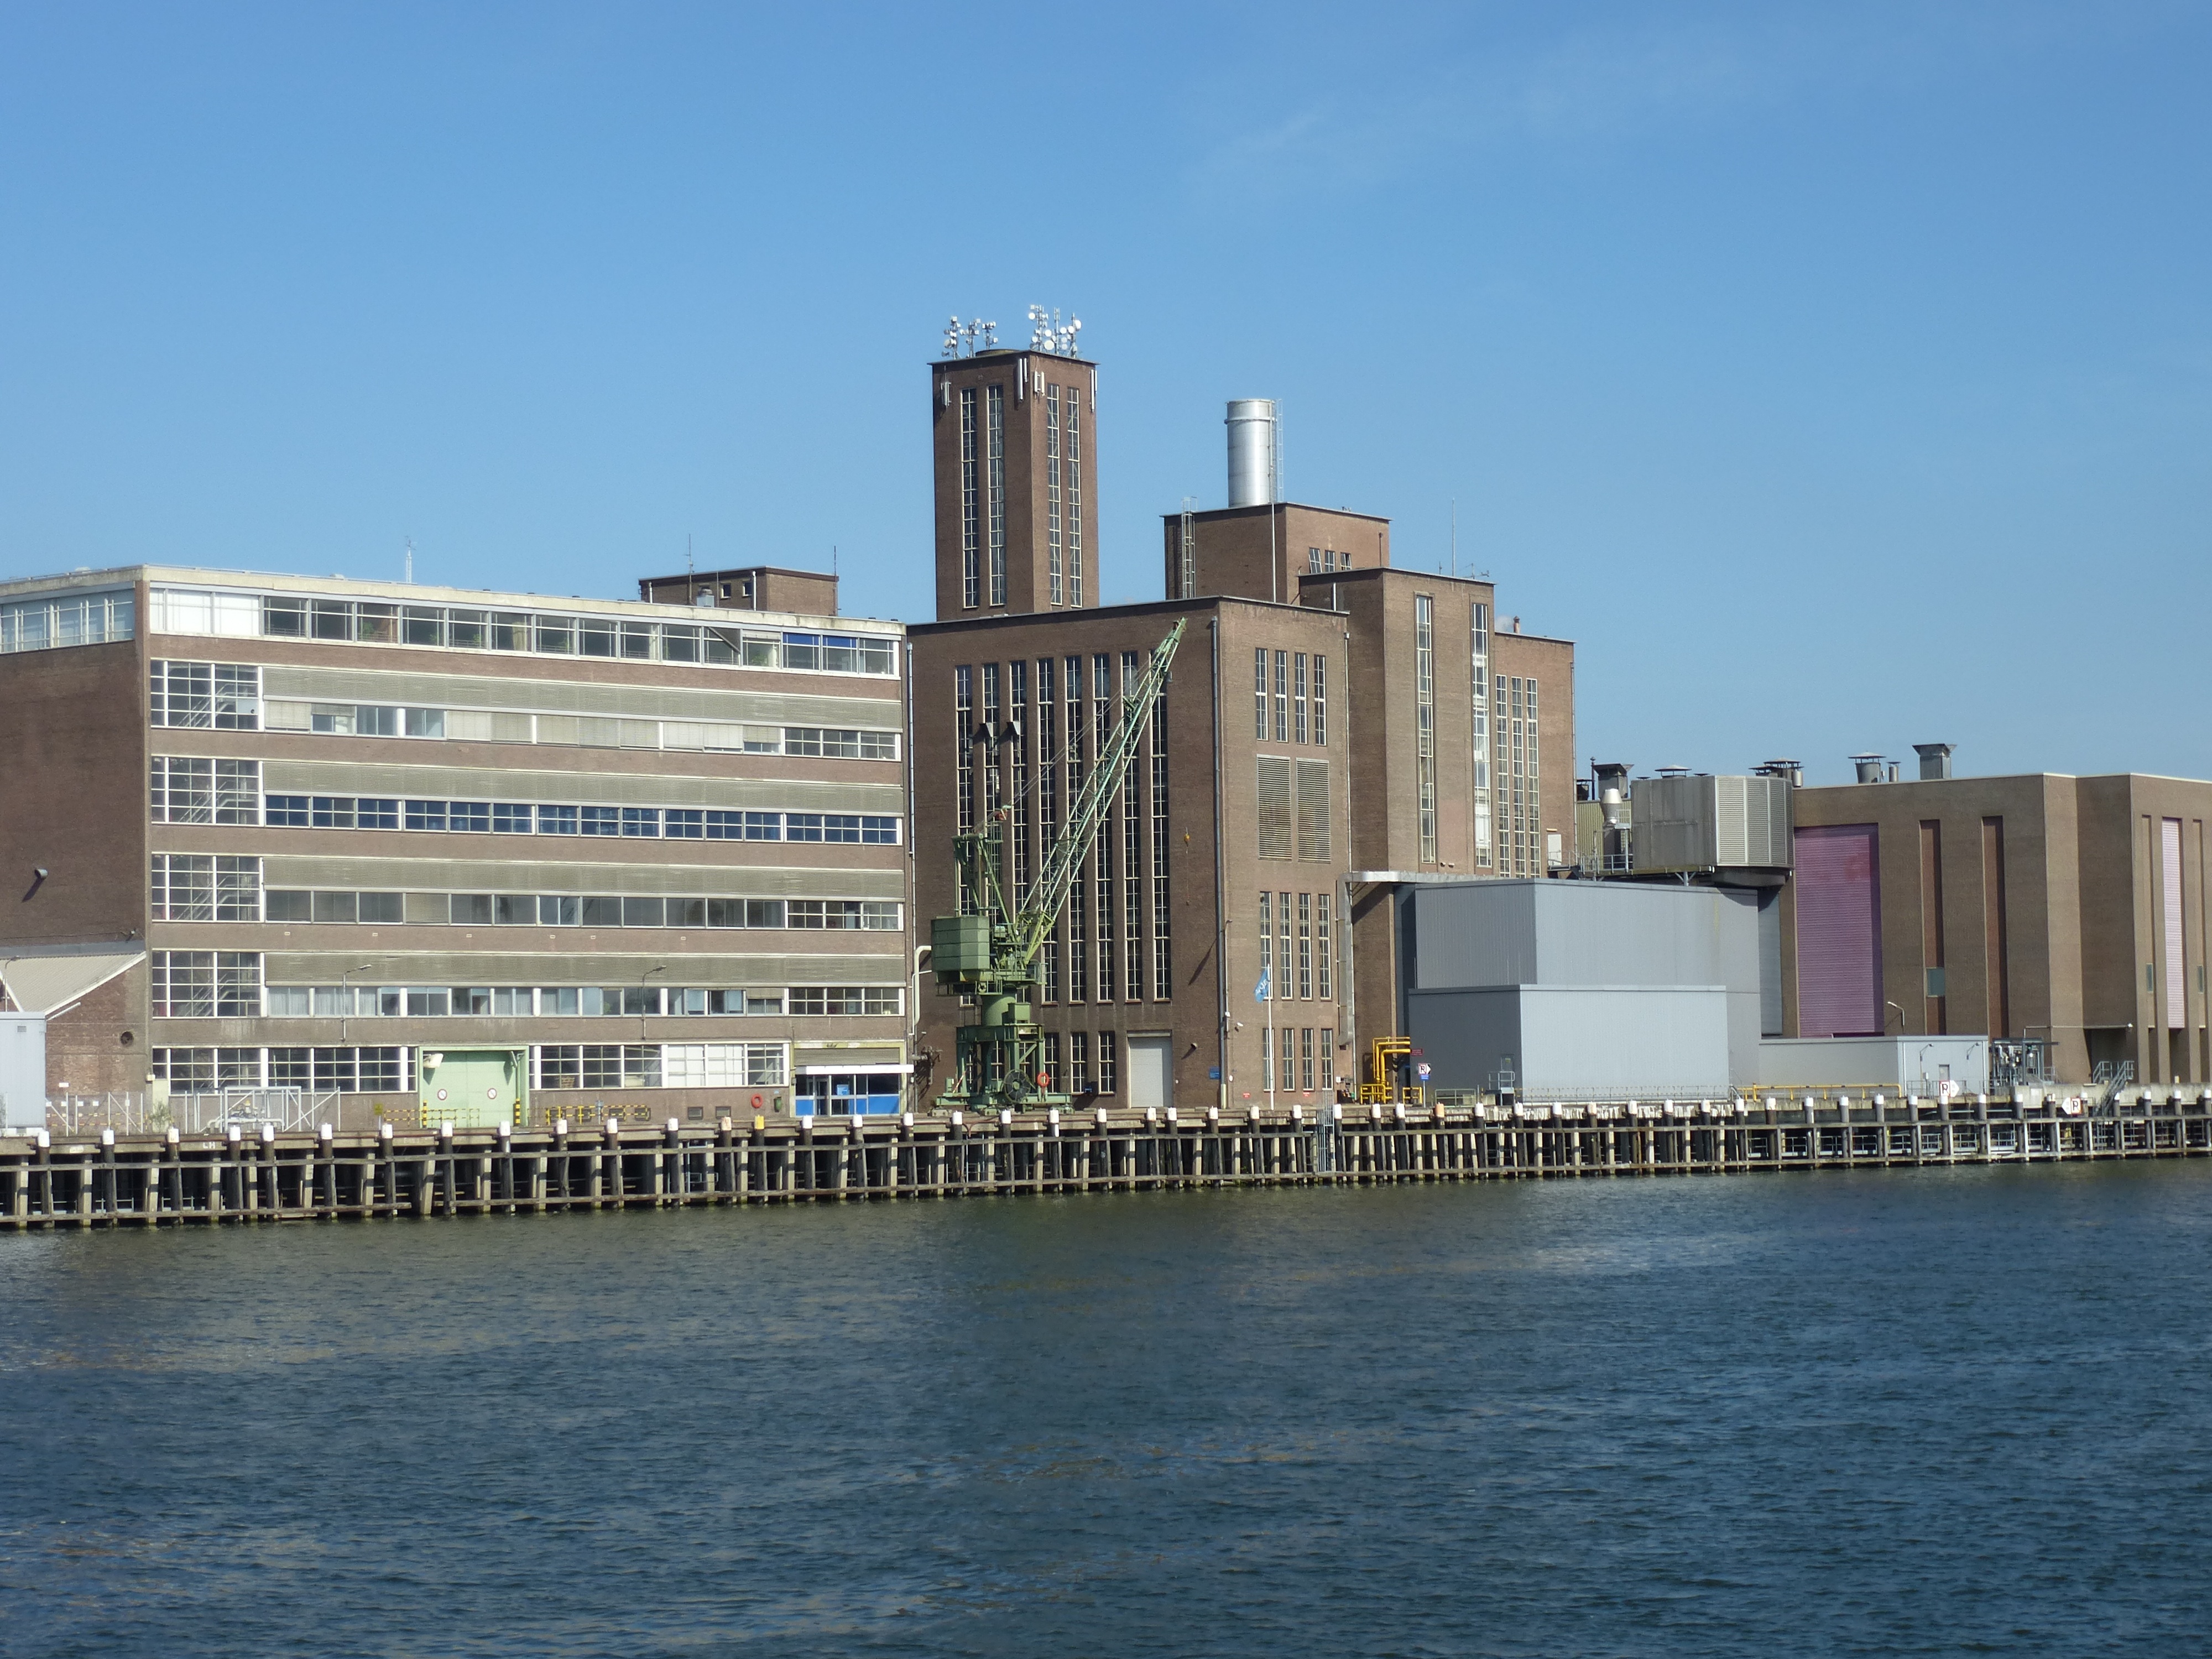
dock, architecture, skyline, city, skyscraper, cityscape, downtown, landmark, facade, industry, marina, tower block, mesh, limburg, maastricht, human settlement